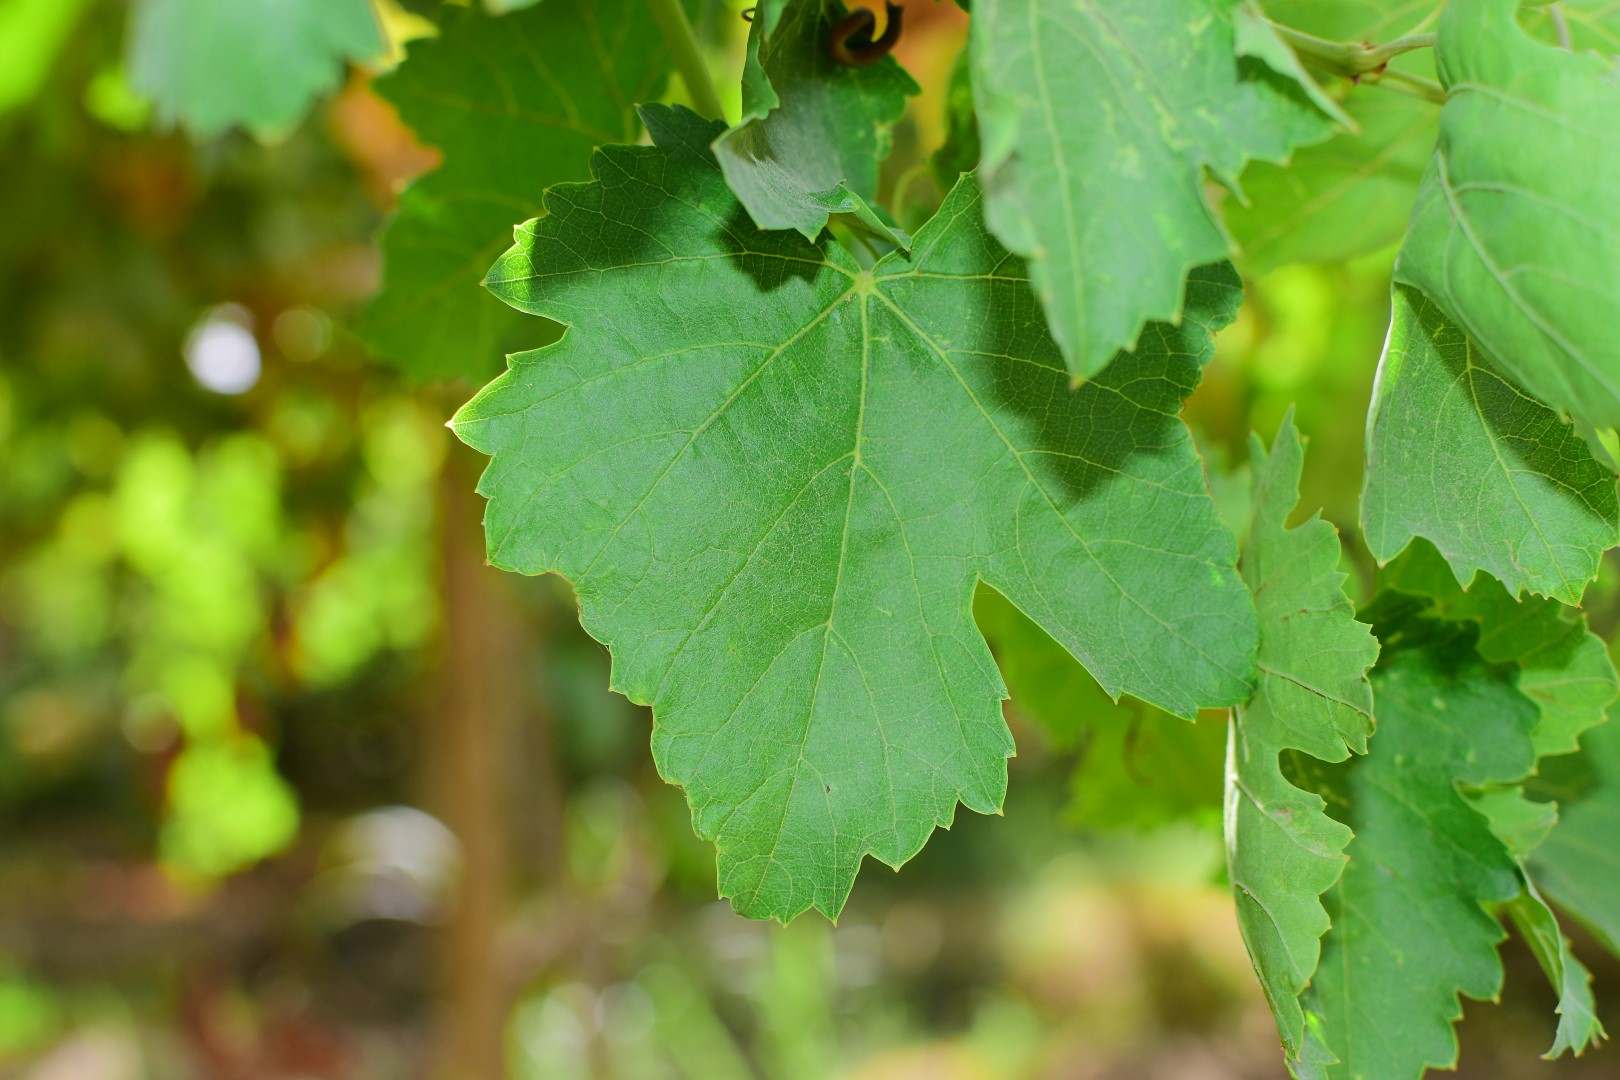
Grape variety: Thompson Seedless